Alien Trespass

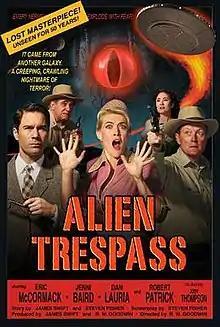

Alien Trespass is a 2009 science-fiction comedy film based on 1950s sci-fi B movies, produced by James Swift and directed by R.W. Goodwin. It stars Eric McCormack and Robert Patrick. The film was shot in Ashcroft, British Columbia.